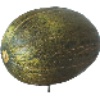
Label: Melon Piel de Sapo 1